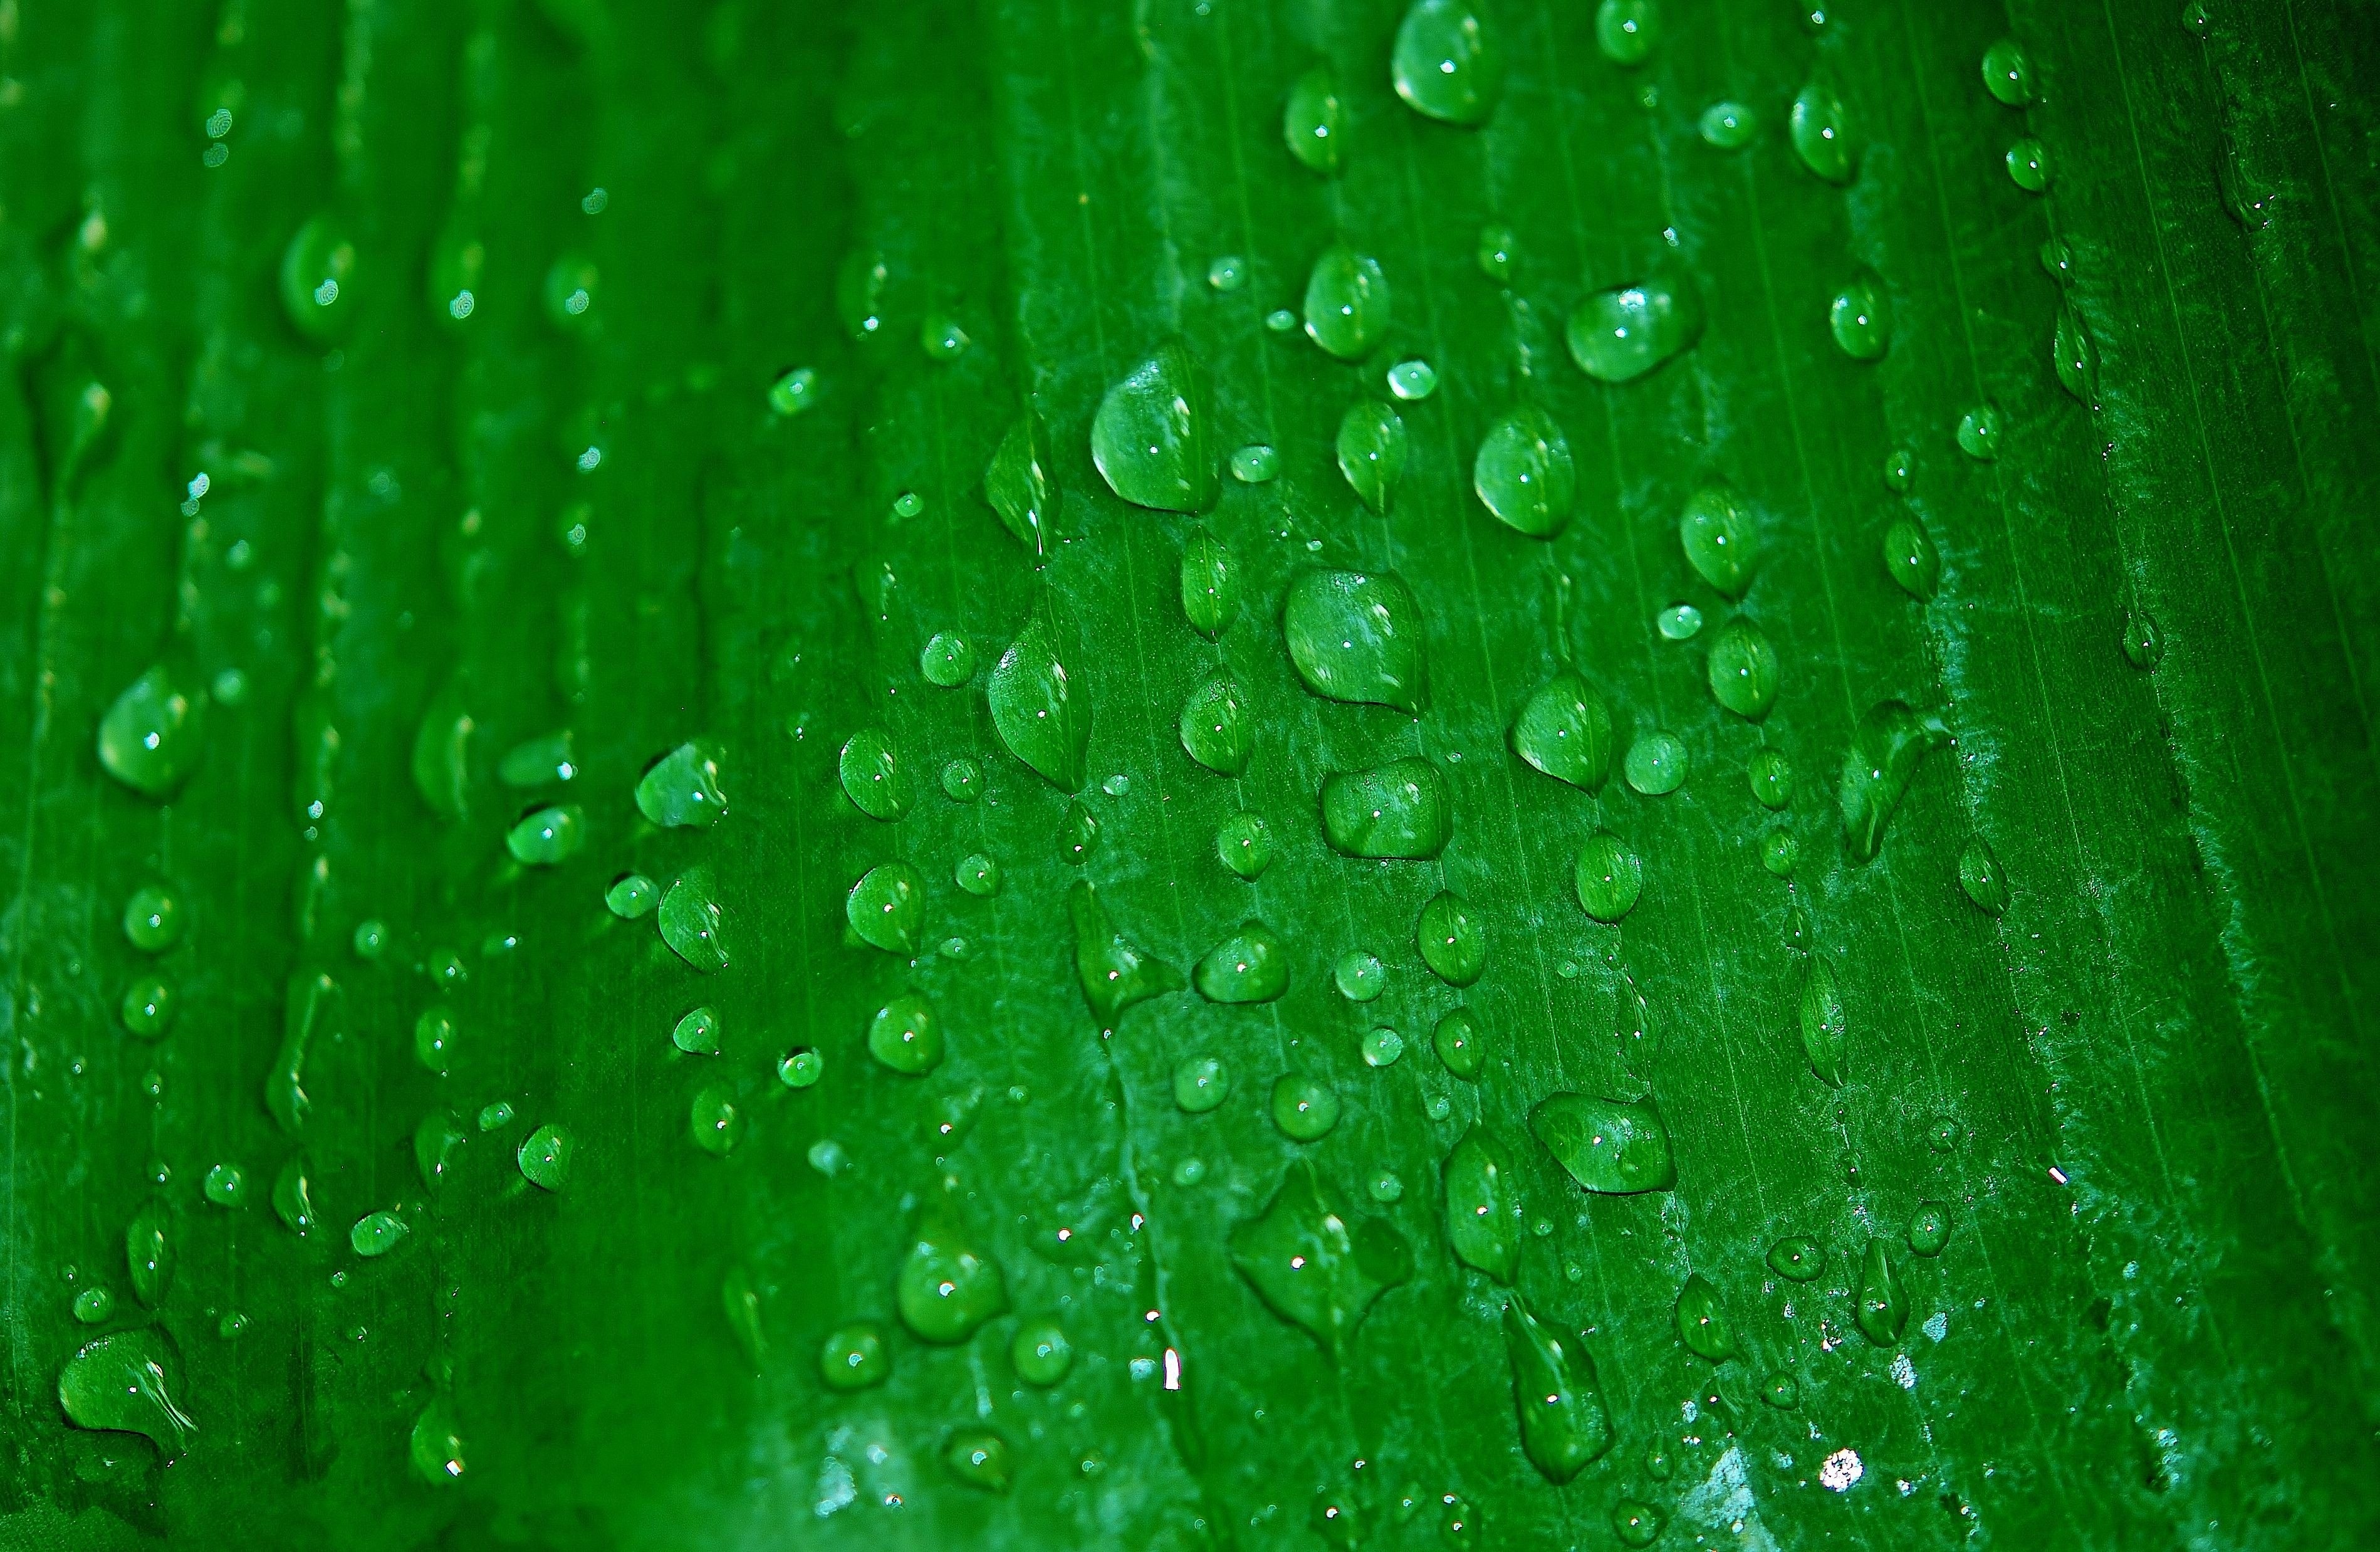
tree, water, nature, grass, drop, dew, plant, sunlight, leaf, green, macro, colorful, rain drop, circle, leaves, background, drops, drop of water, moisture, macro photography, drops plant leaves, plant stem